Describe the emotion expressed in this image:  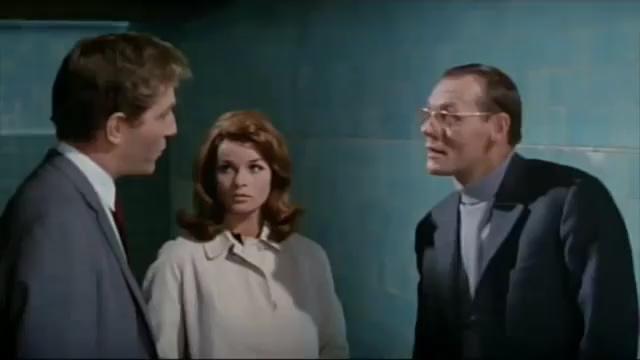
This person displays Pain, valence and arousal with low intensity.